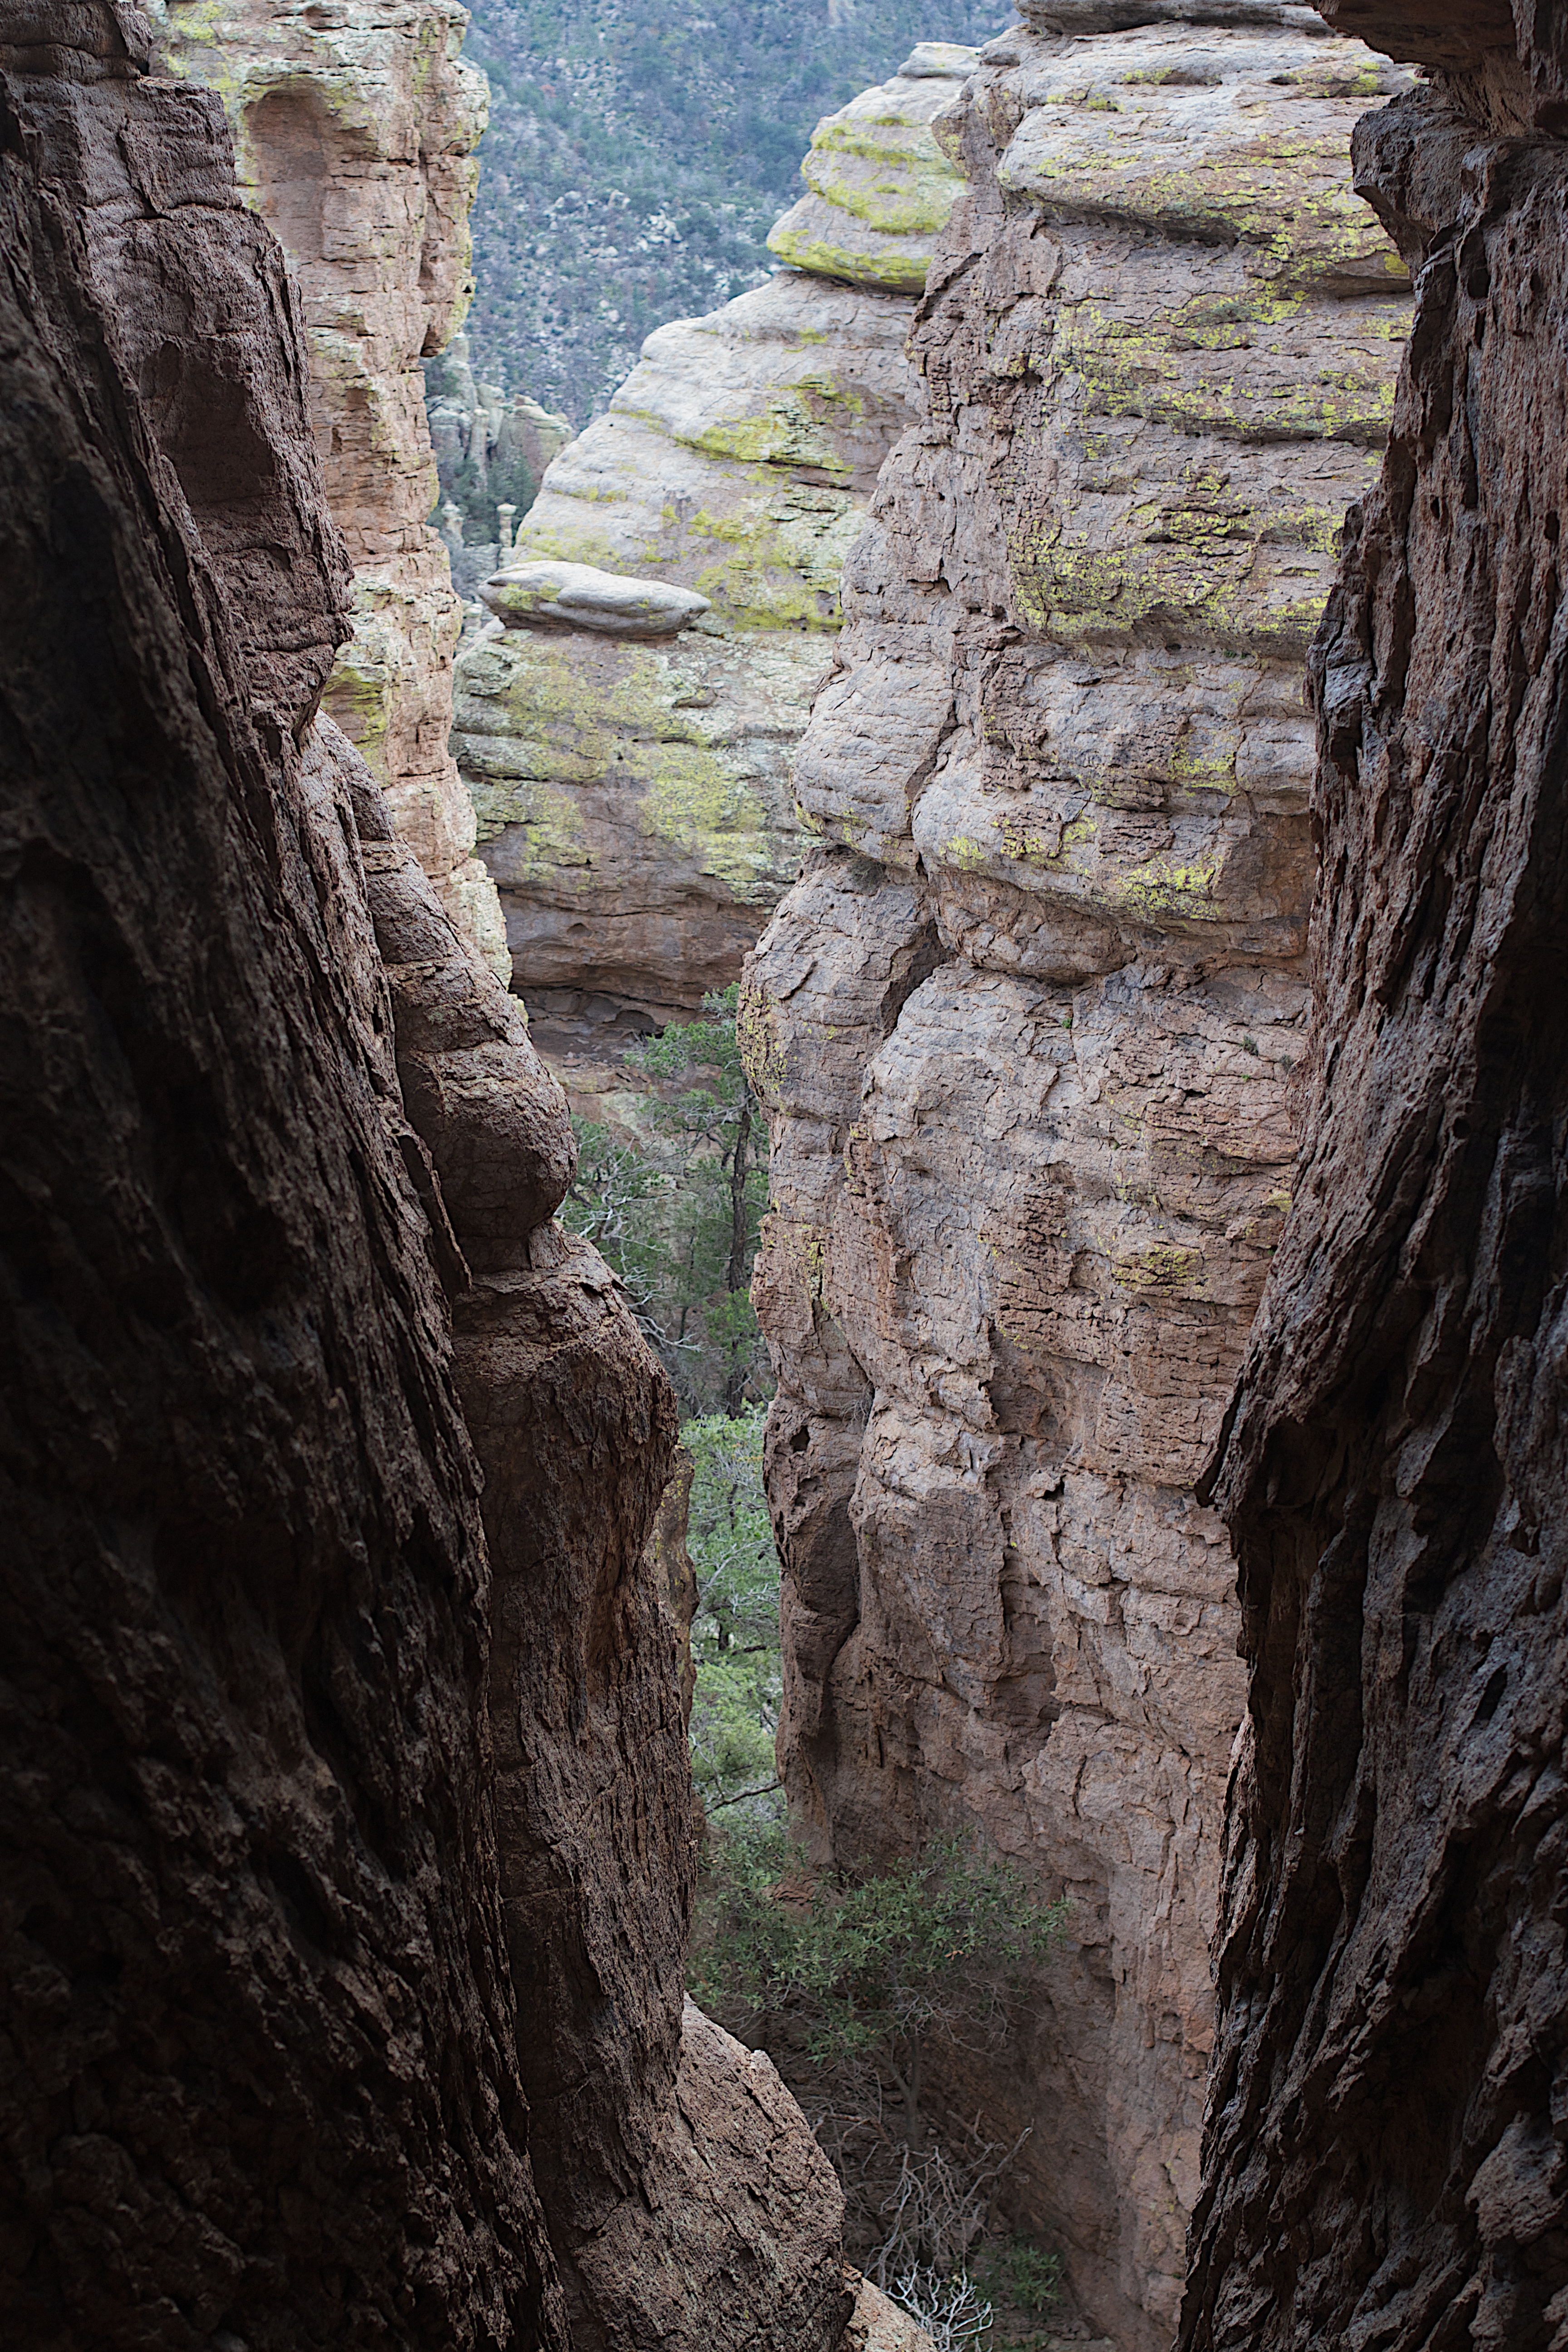
rock, adventure, formation, cliff, arch, canyon, terrain, geology, ravine, wadi, landform, natural arch